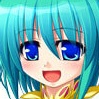
Portrait style: Anime Portrait